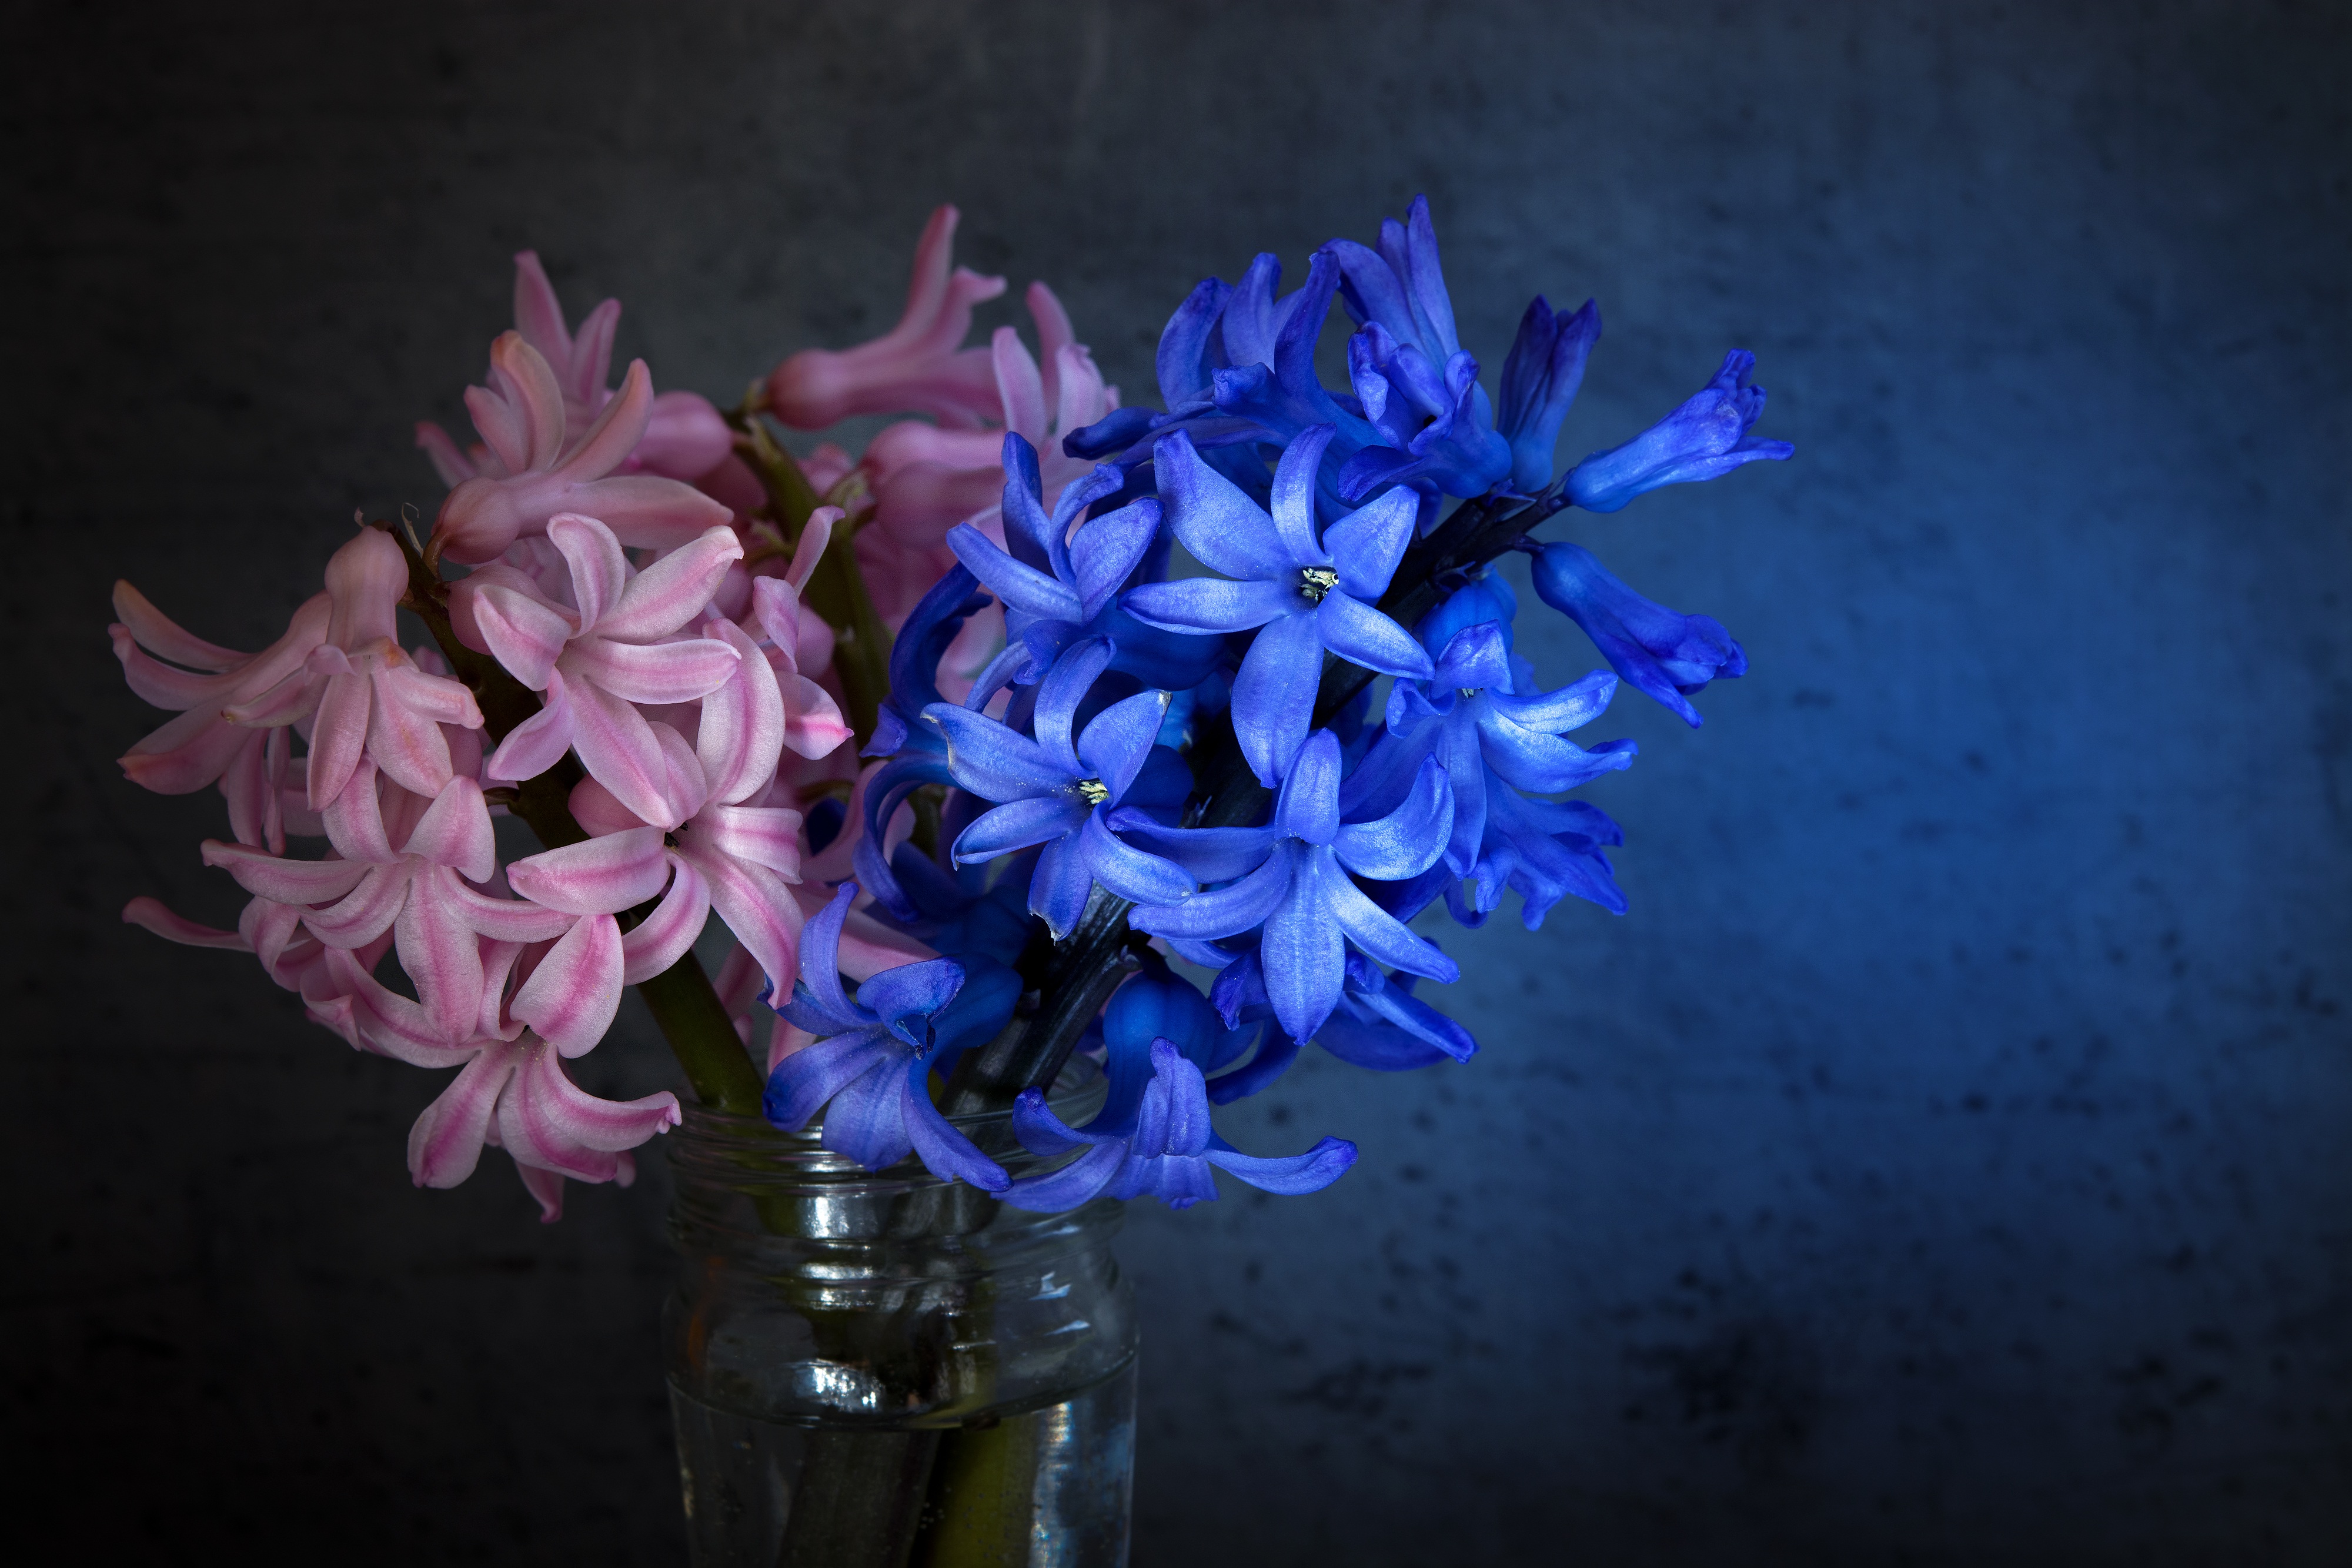
plant, flower, petal, glass, vase, blue, pink, close, flora, still life, flowers, fragrant, hyacinth, spring flower, macro photography, small flowers, flowering plant, schnittblume, flower bouquet, fragrant flower, land plant